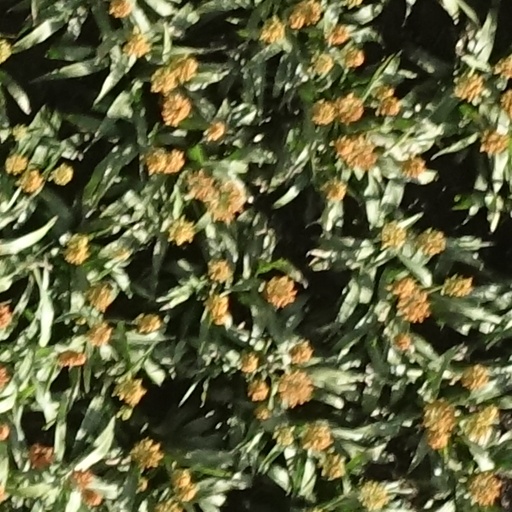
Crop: sorghum